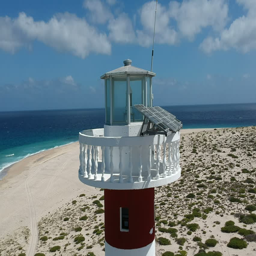
this is a clip pulling away from the lighthouse looking out .